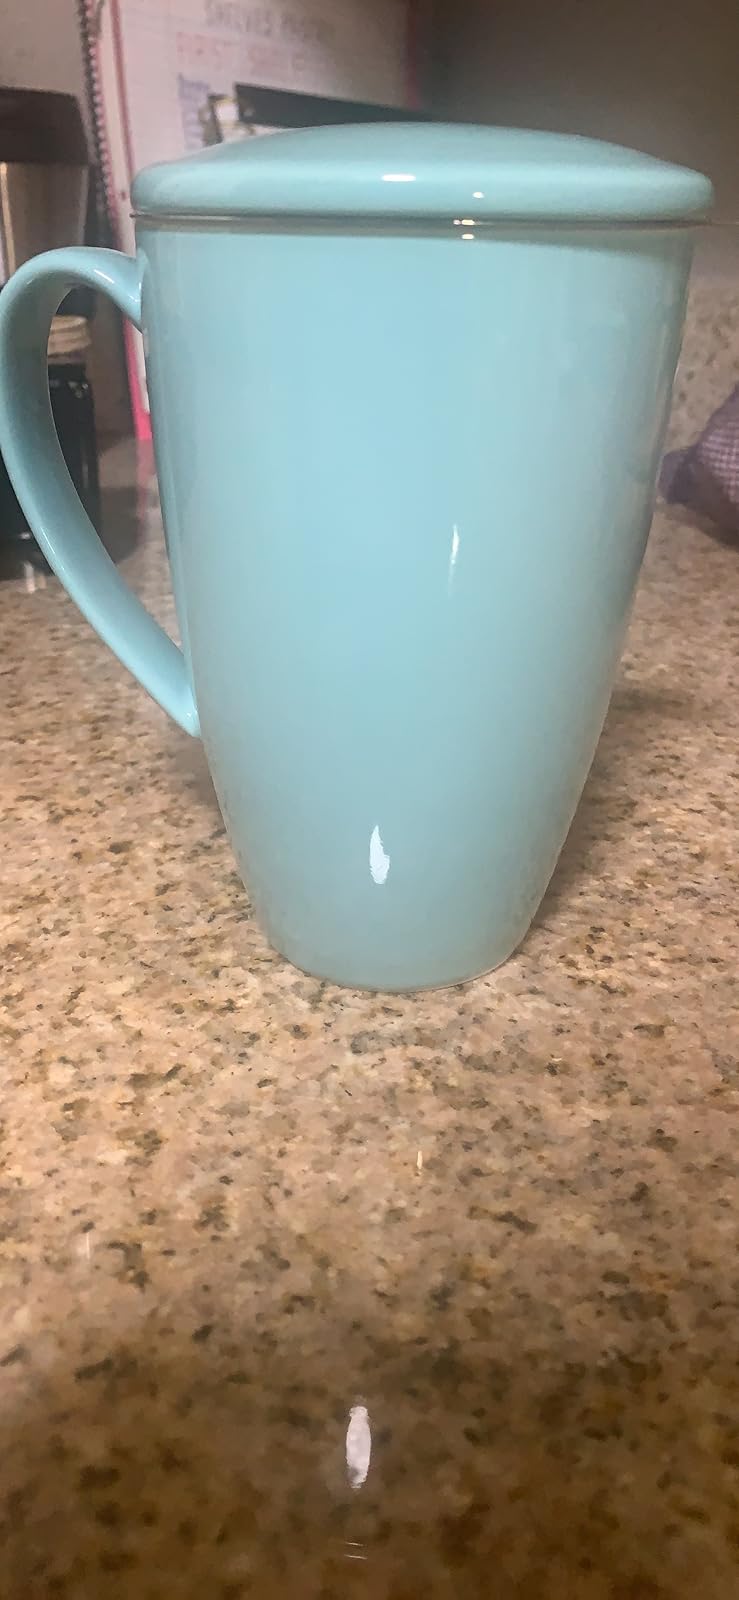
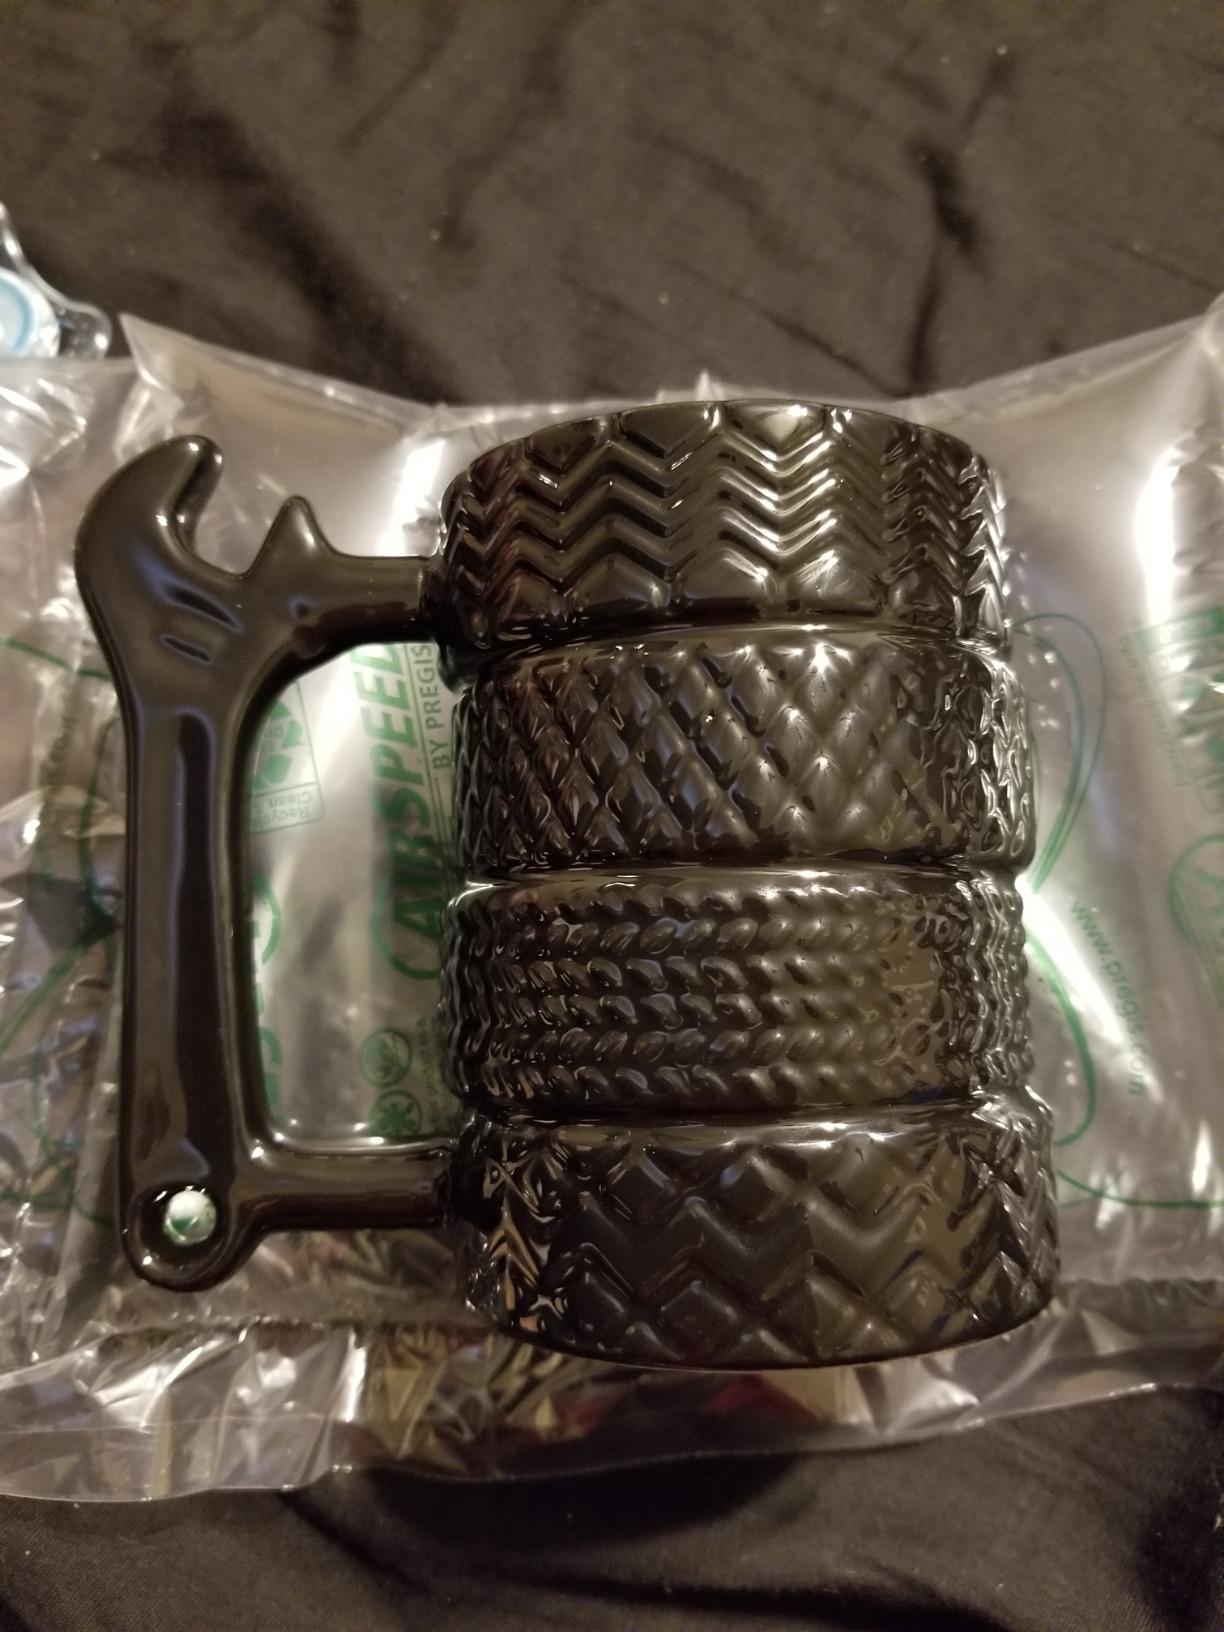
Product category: items_mug
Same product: no